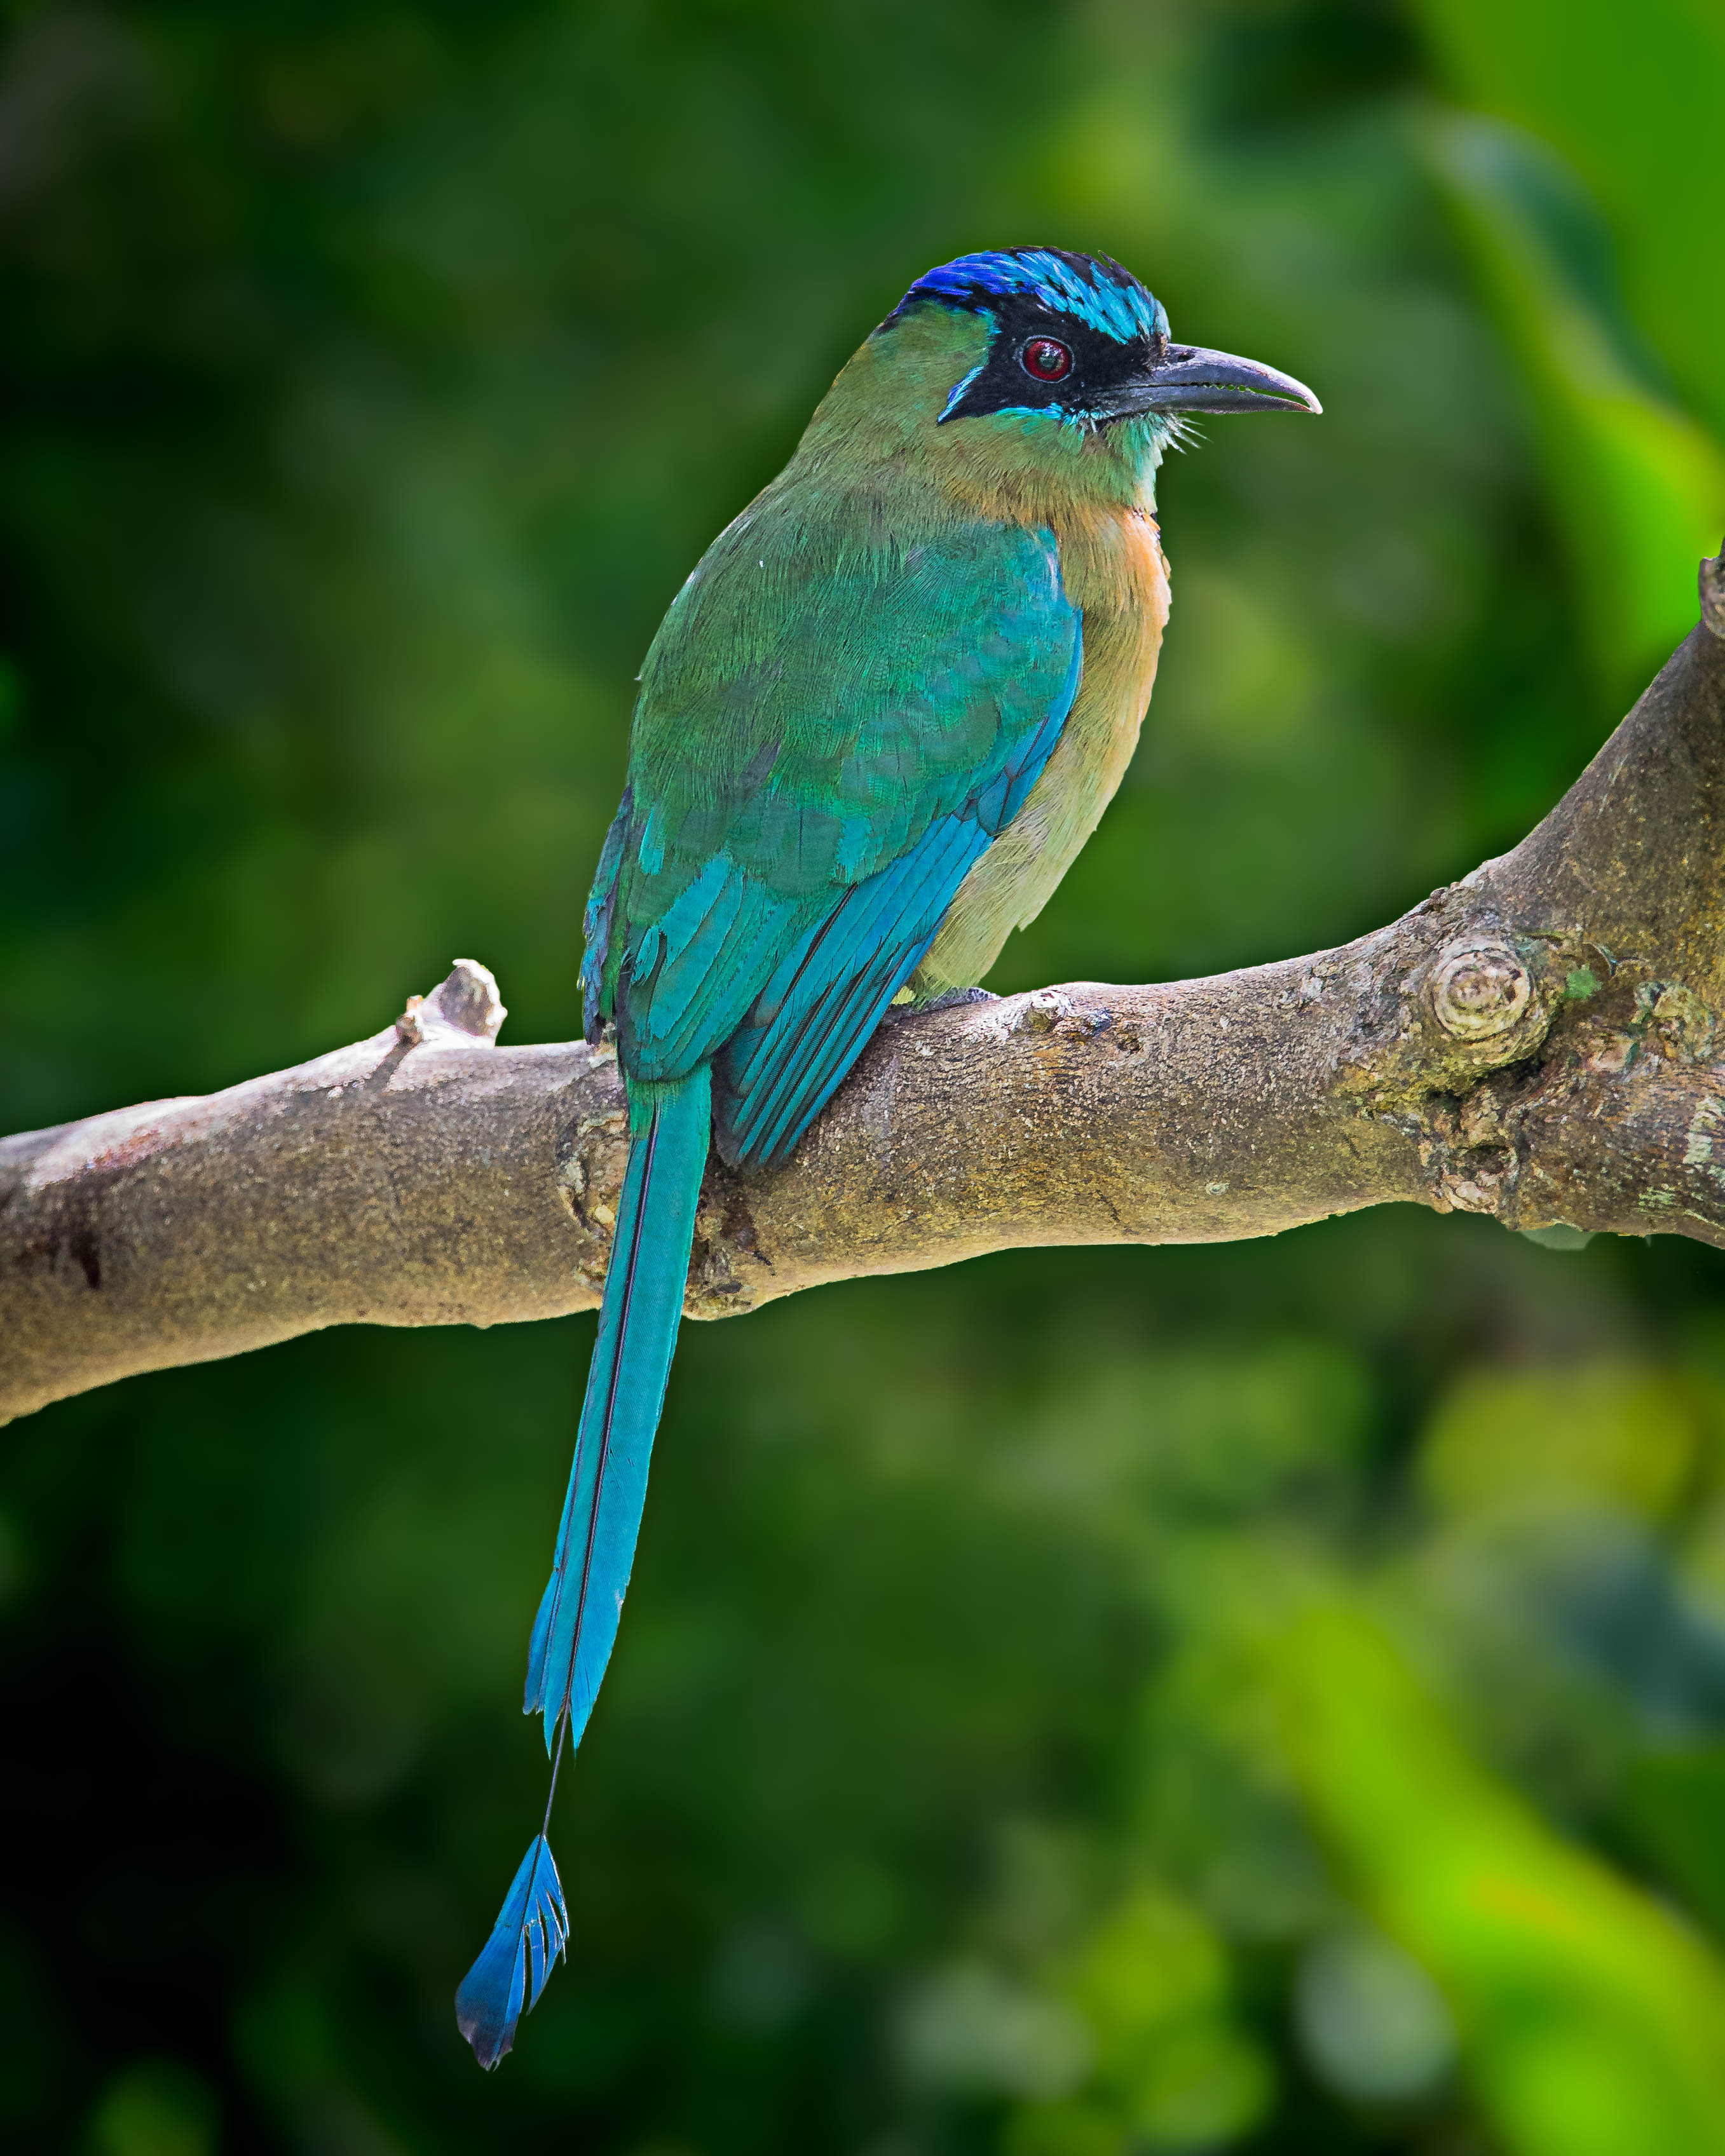
nature, branch, bird, wing, wildlife, green, beak, fauna, jay, vertebrate, roller, bluebird, andymorffew, morffew, naturethroughthelens, costarica, sanjose, motmot, bluecrownedmotmot, hotelbougainvillea, perching bird, green jay, indigo bunting